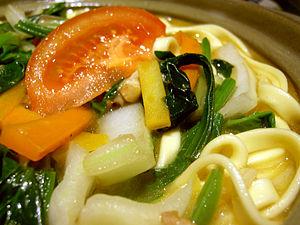
La cuisine tibétaine traditionnelle est assez différente de la cuisine que l'on retrouve dans les pays frontaliers, notamment en raison du fait que peu de plantes poussent à une altitude moyenne de 4 000 m. On retrouve principalement de l'orge commune, avec laquelle on fait la tsampa, la farine d'orge grillée, qui est l'aliment de base de la majeure partie du Tibet.